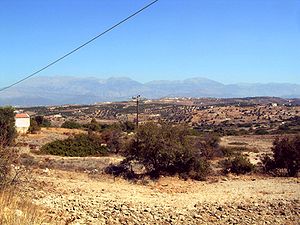
Kreta
Typisk landskab på Kreta
Kreta er den største græske ø og den femtestørste i Middelhavet. Kreta er den sydligste af de græske øer i Ægæerhavet, og øen er en fortsættelse af Pindosbjergene på Peloponnes. Øen er dannet af kalksten. Det højeste punkt er bjerget Ida på 2.456 meter.